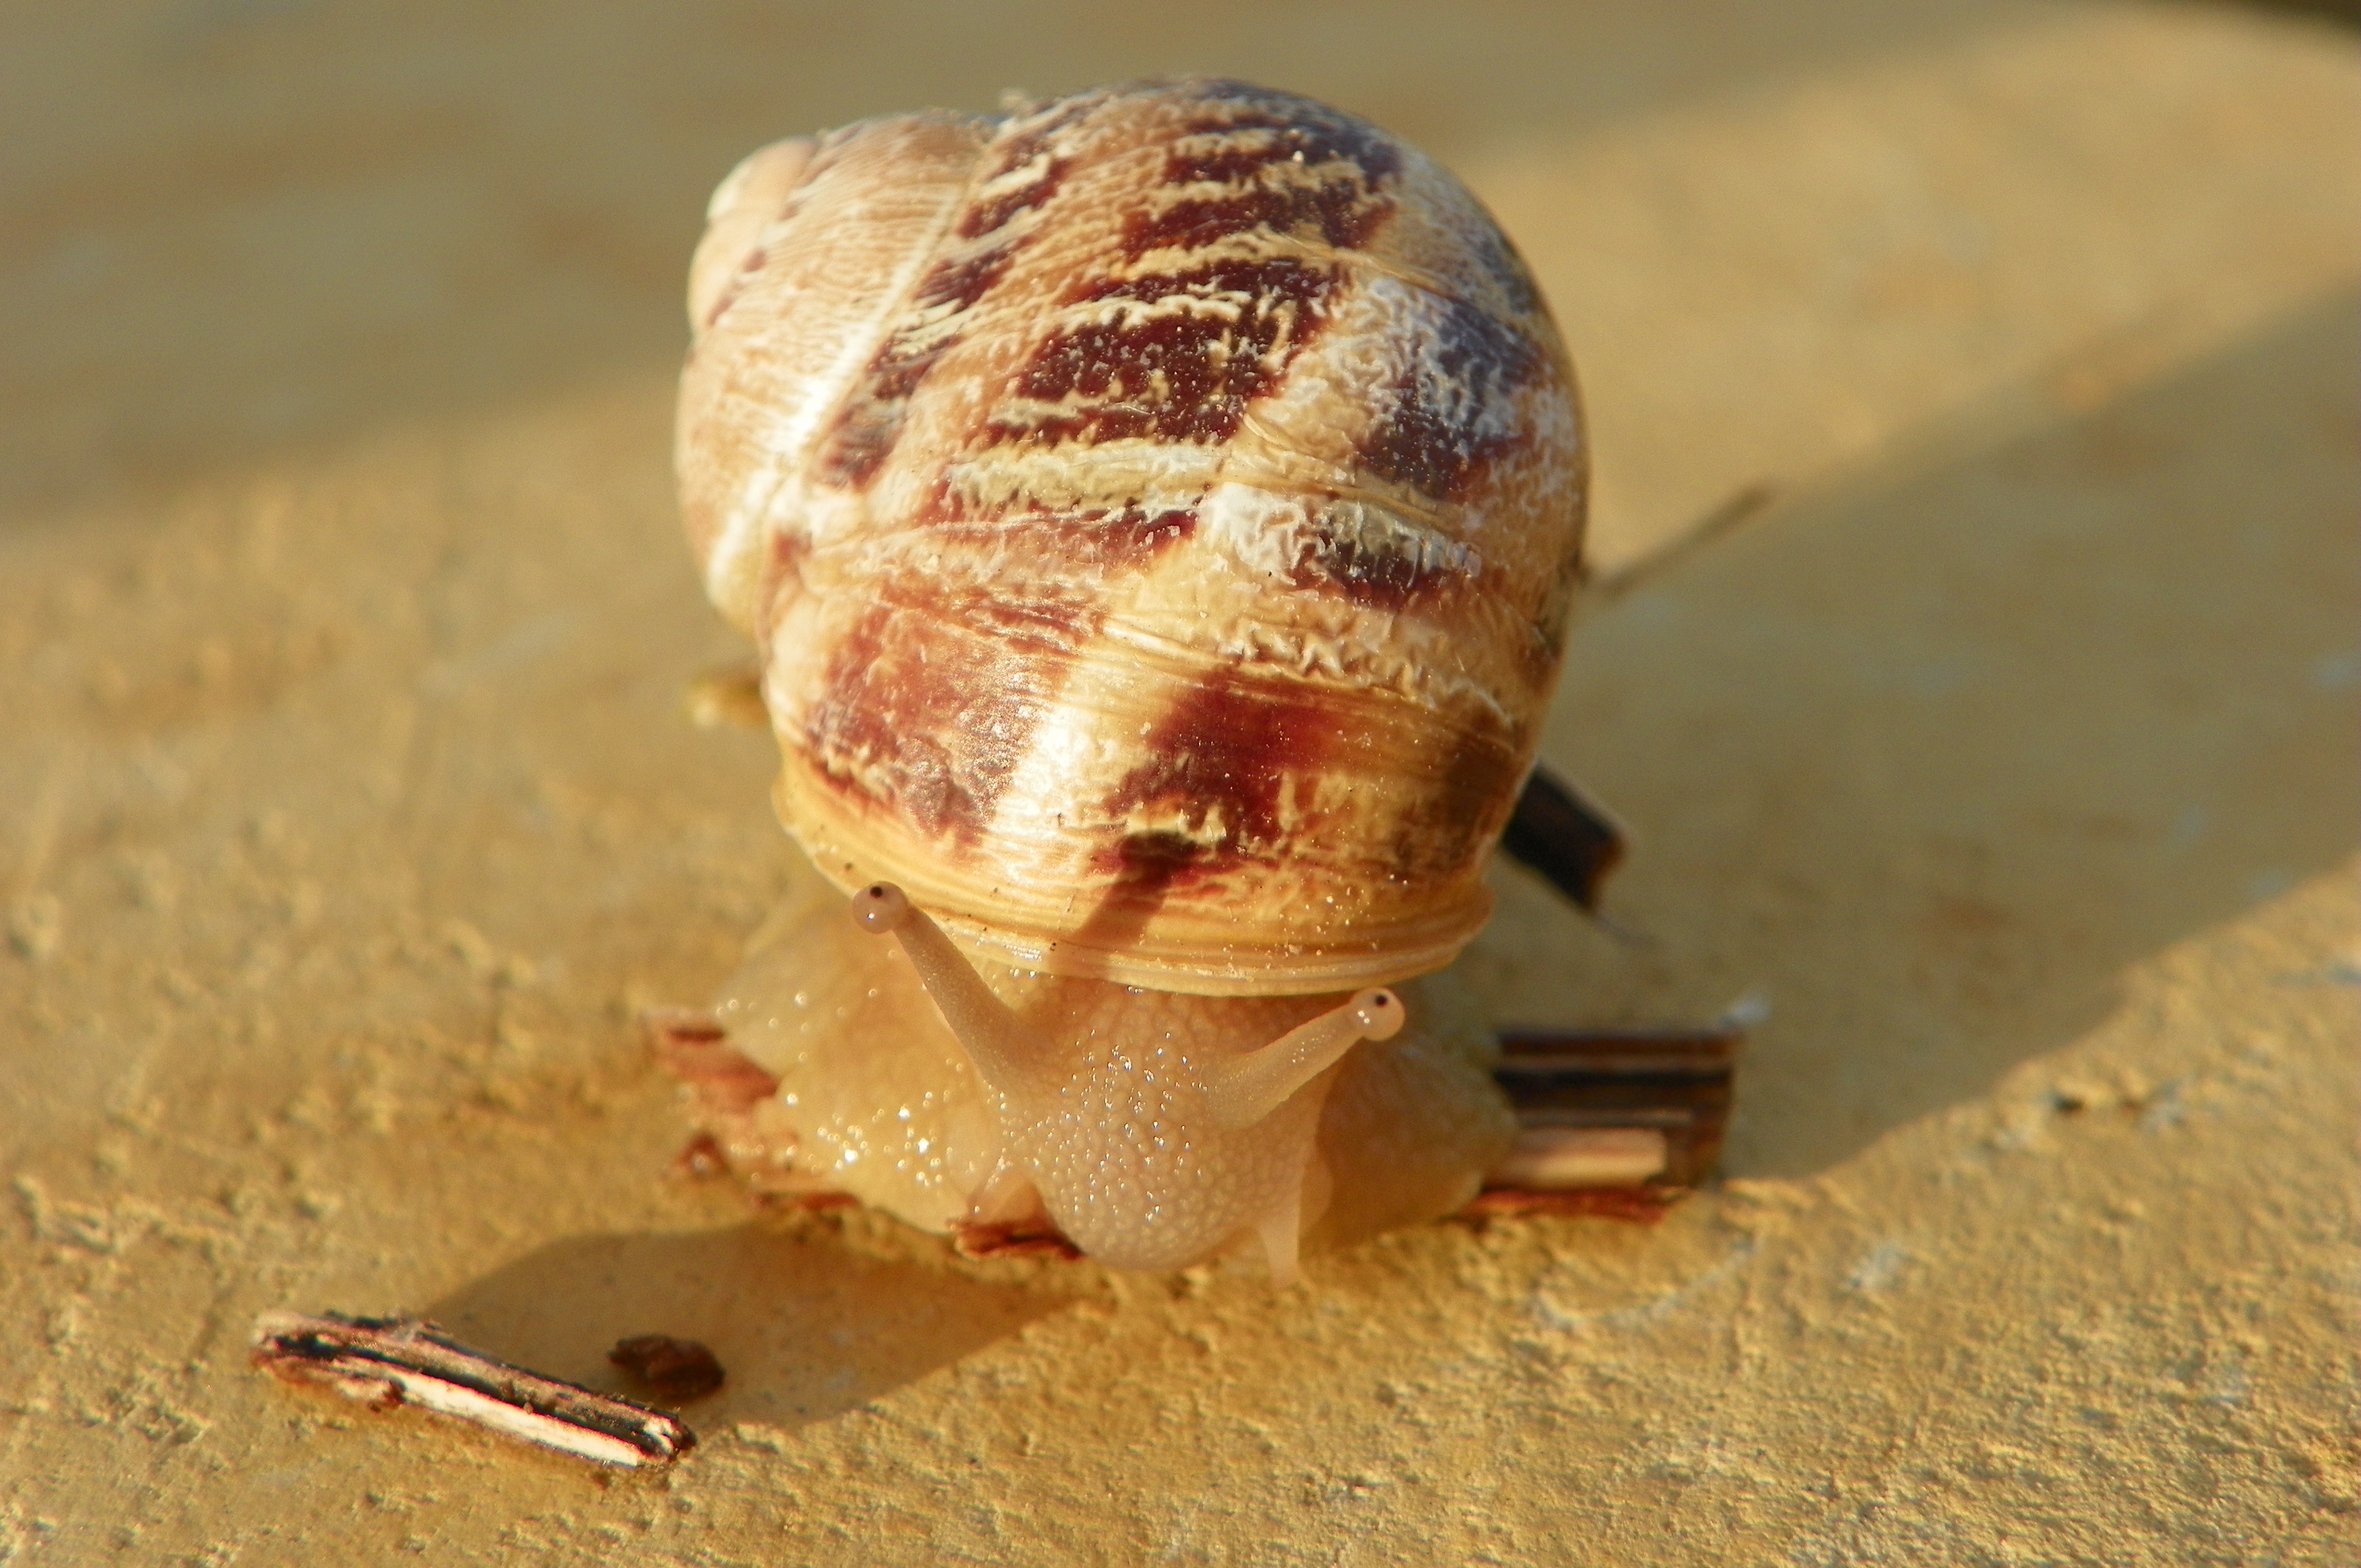
animal, fauna, shell, invertebrate, seashell, conch, close up, snail, edible, escargot, molluscs, schnecken, macro photography, sea snail, edible snail, snails and slugs, cantareus aspersus